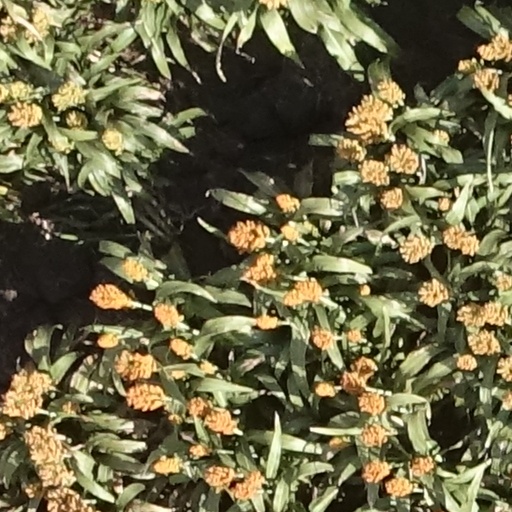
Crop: sorghum